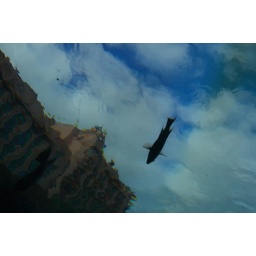
swimming in the sky